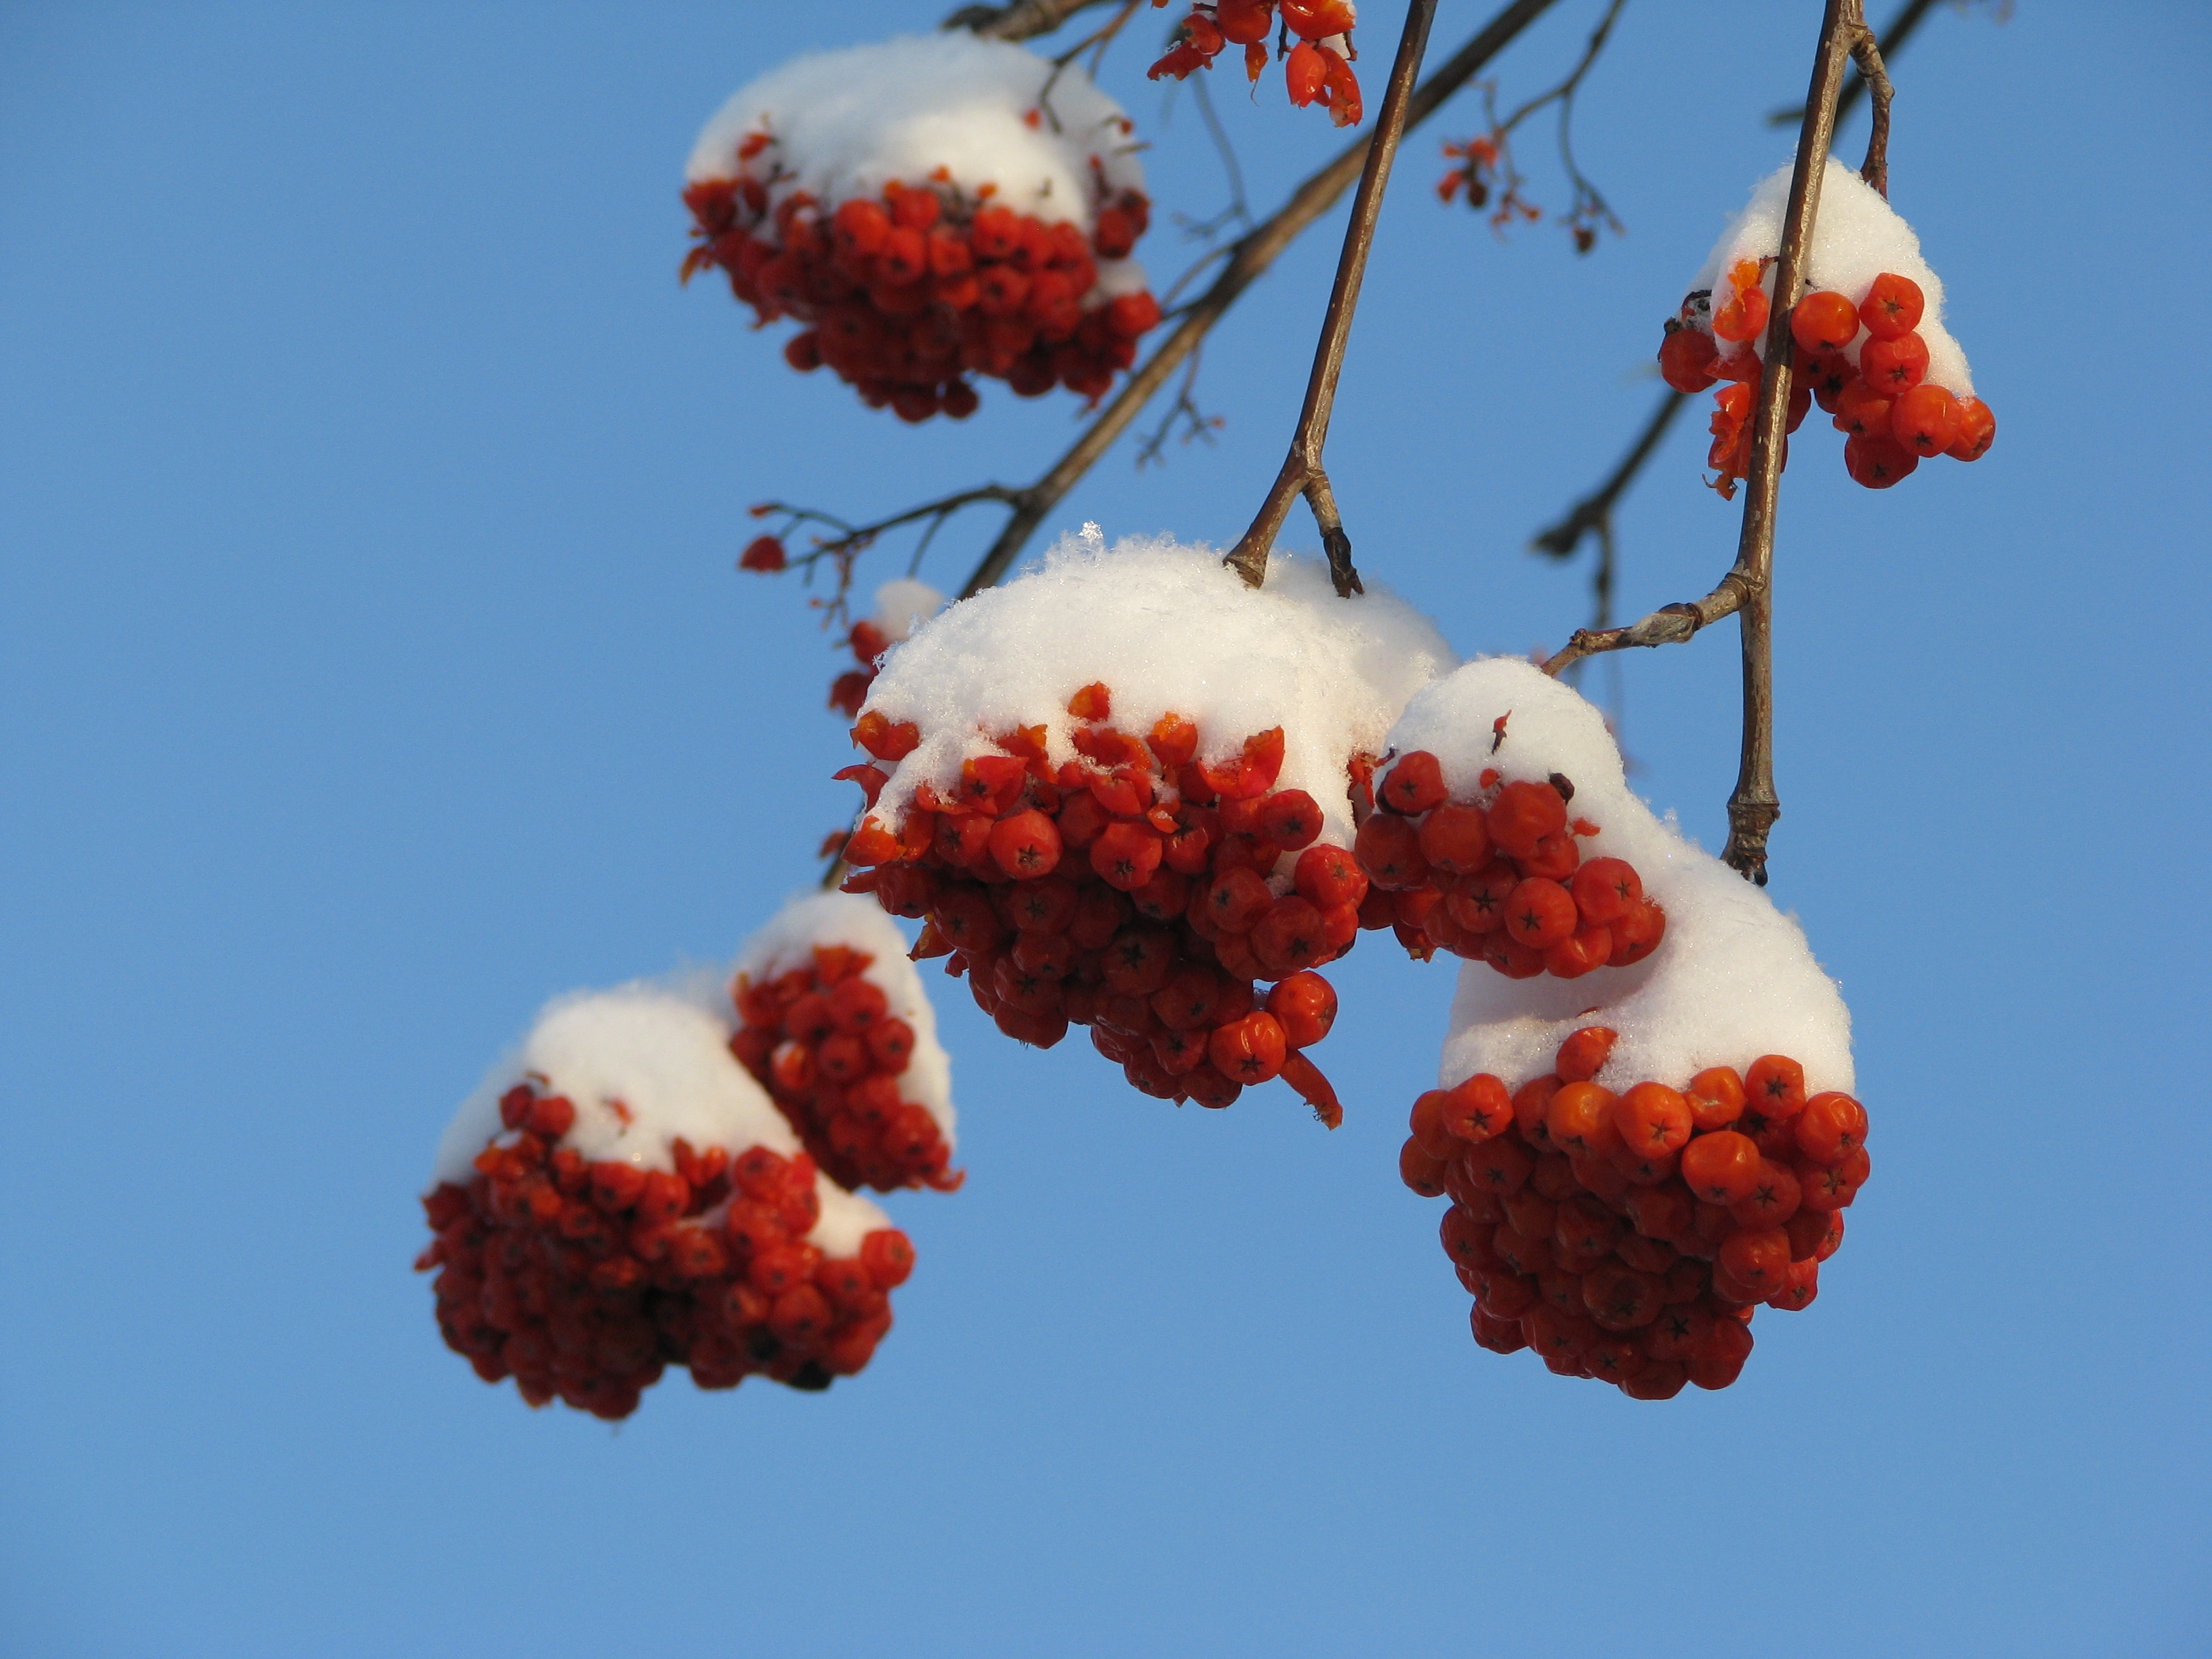
tree, nature, branch, blossom, snow, winter, cloud, plant, sky, fruit, berry, leaf, flower, food, spring, red, produce, color, autumn, flora, season, cherry blossom, shrub, rowan, rose hip, macro photography, atmosphere of earth, woody plant